IWA Intercontinental Championship

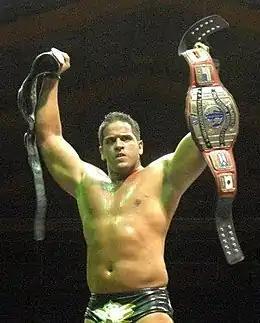
The IWA Intercontinental Championship (right) being held by former champion Chris Angel.

The IWA Intercontinental Championship is a secondary professional wrestling title defended in Puerto Rico. It was originally defended in the original International Wrestling Association, later being reintroduced in the World Wrestling League (WWL). The title was used since 2002, when Super Crazy became the first champion, defeating Eddie Guerrero at the very first Ring of Honor event, "The Era of Honor Begins", in Philadelphia, Pennsylvania. The championship was modified in 2009, changing the original black belt to another colored red.